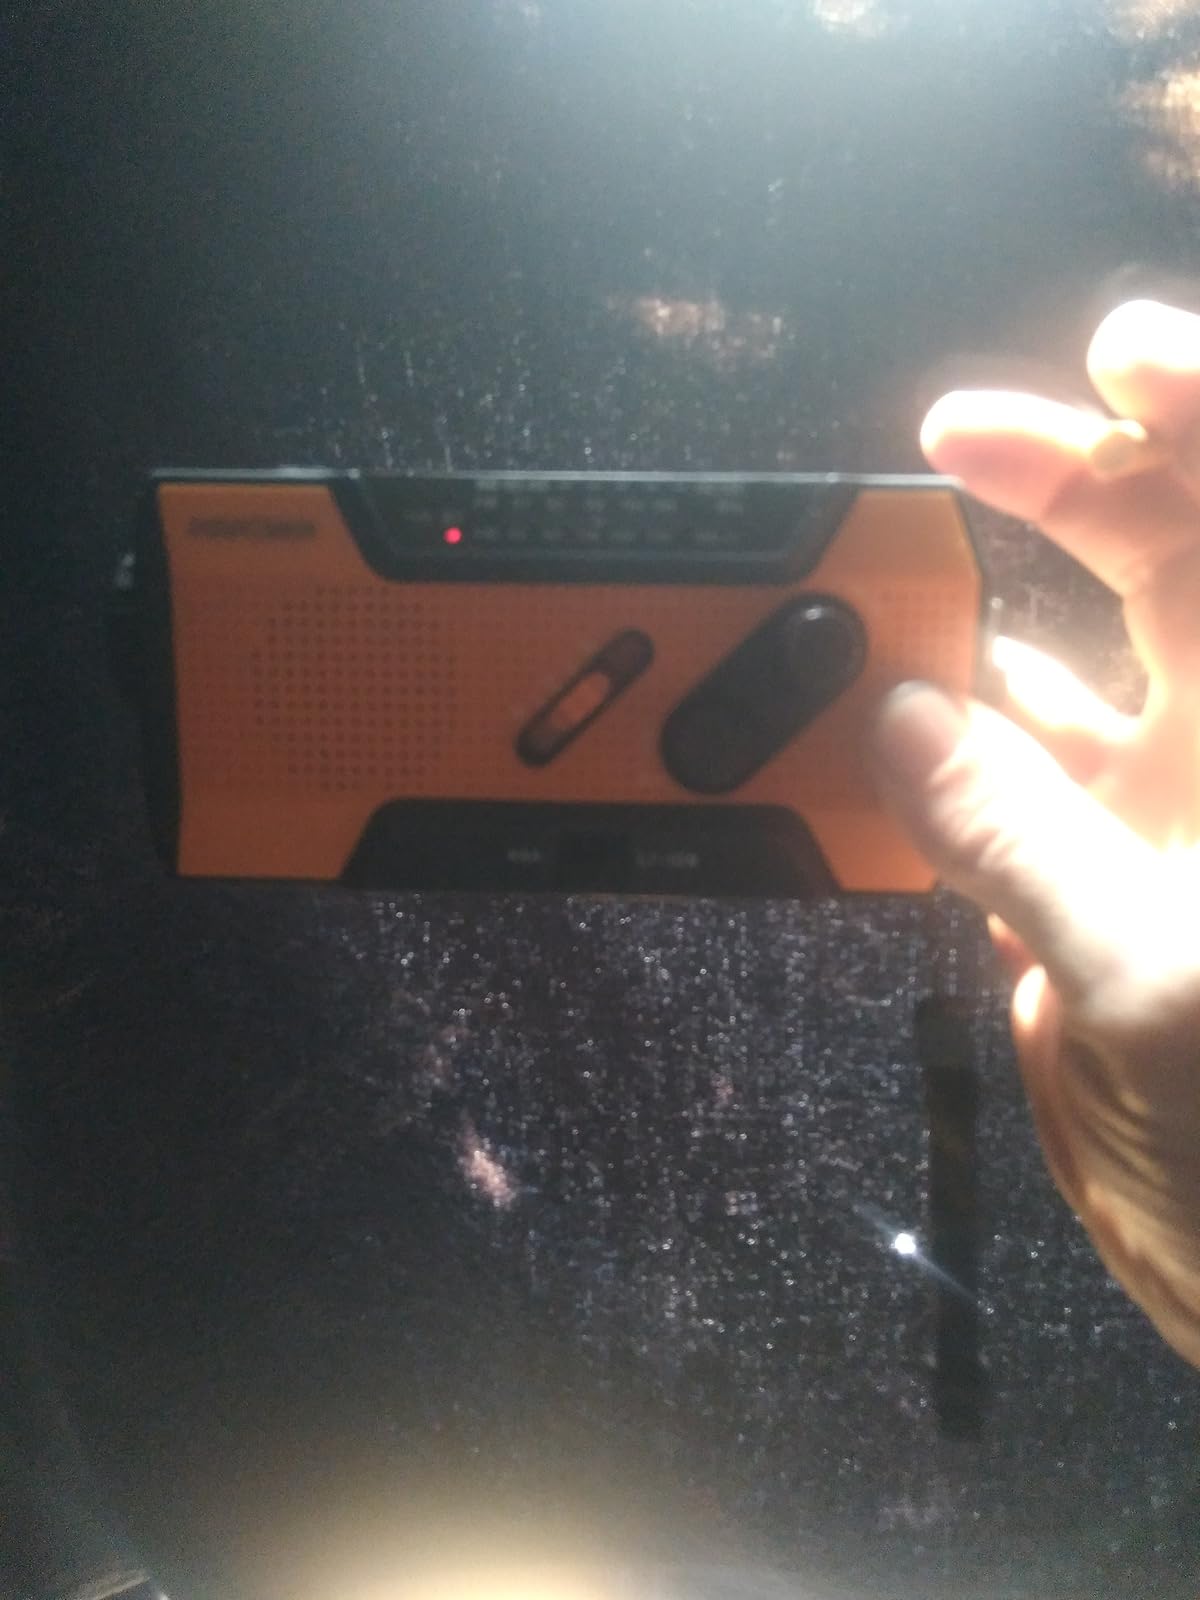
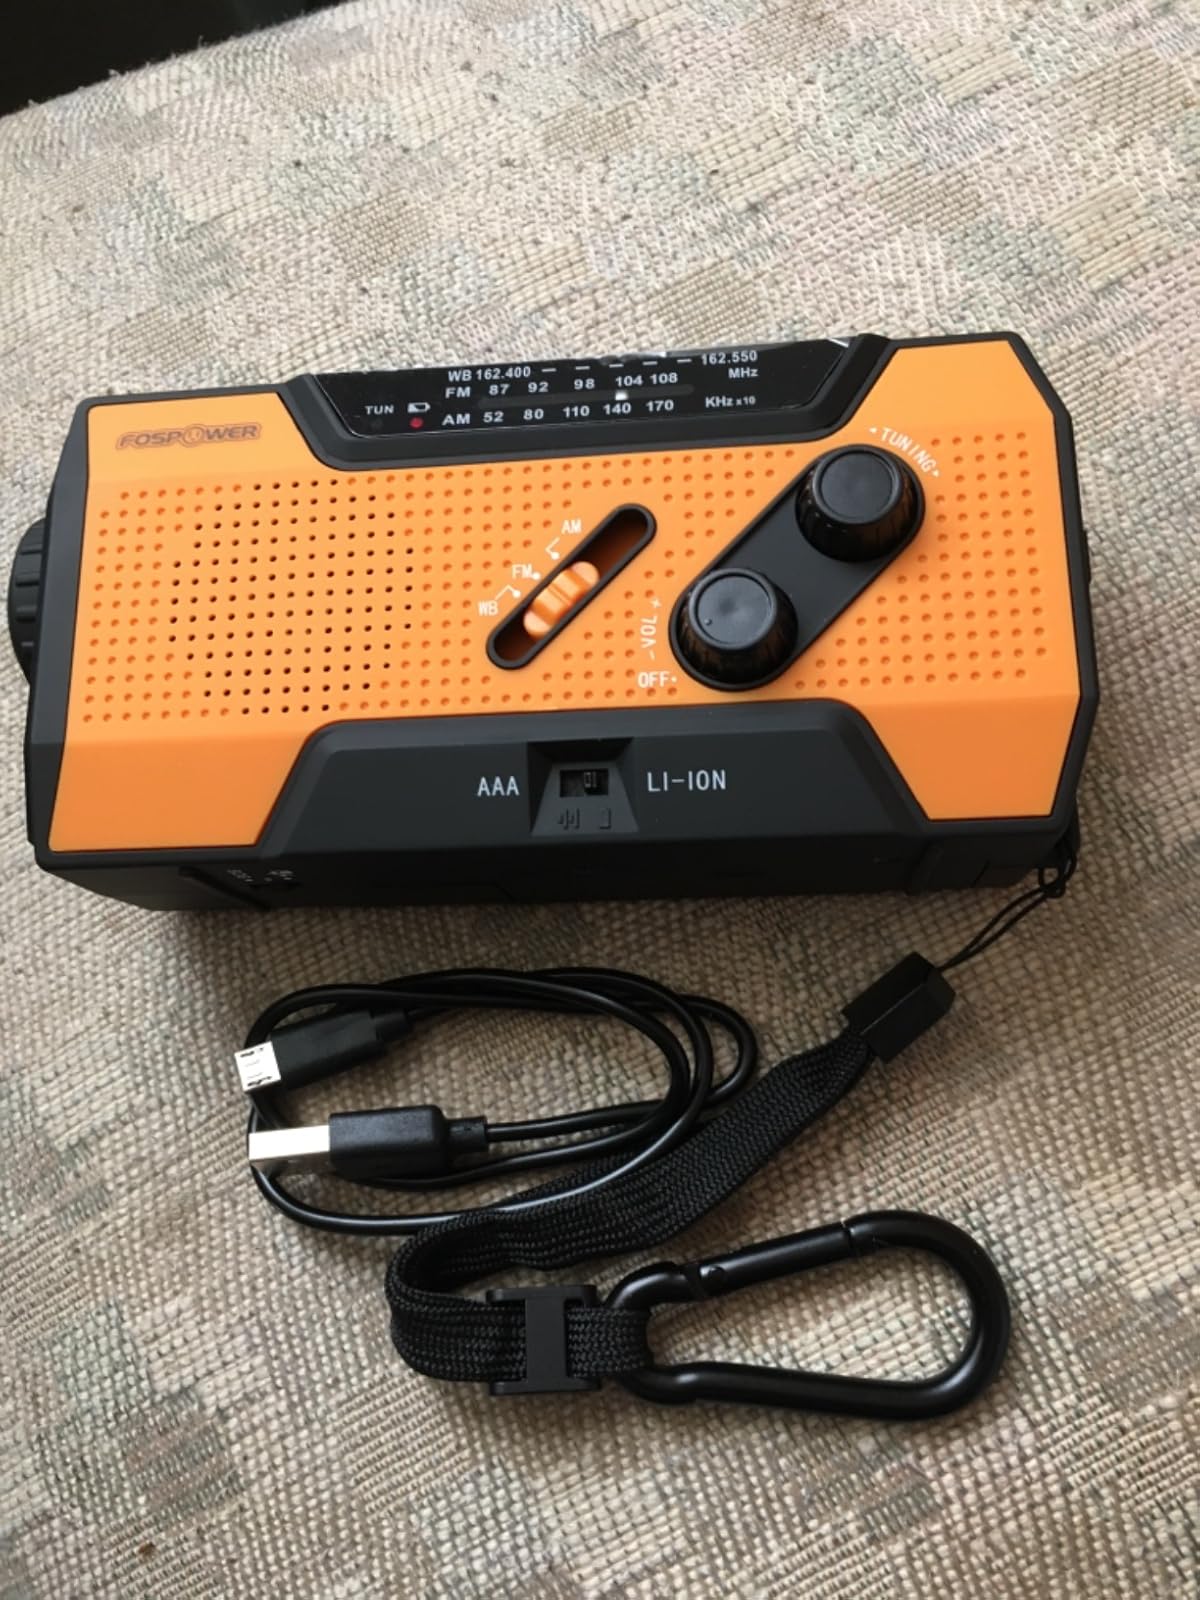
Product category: radio
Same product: yes